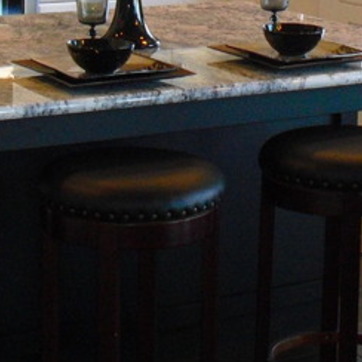
Material: leather